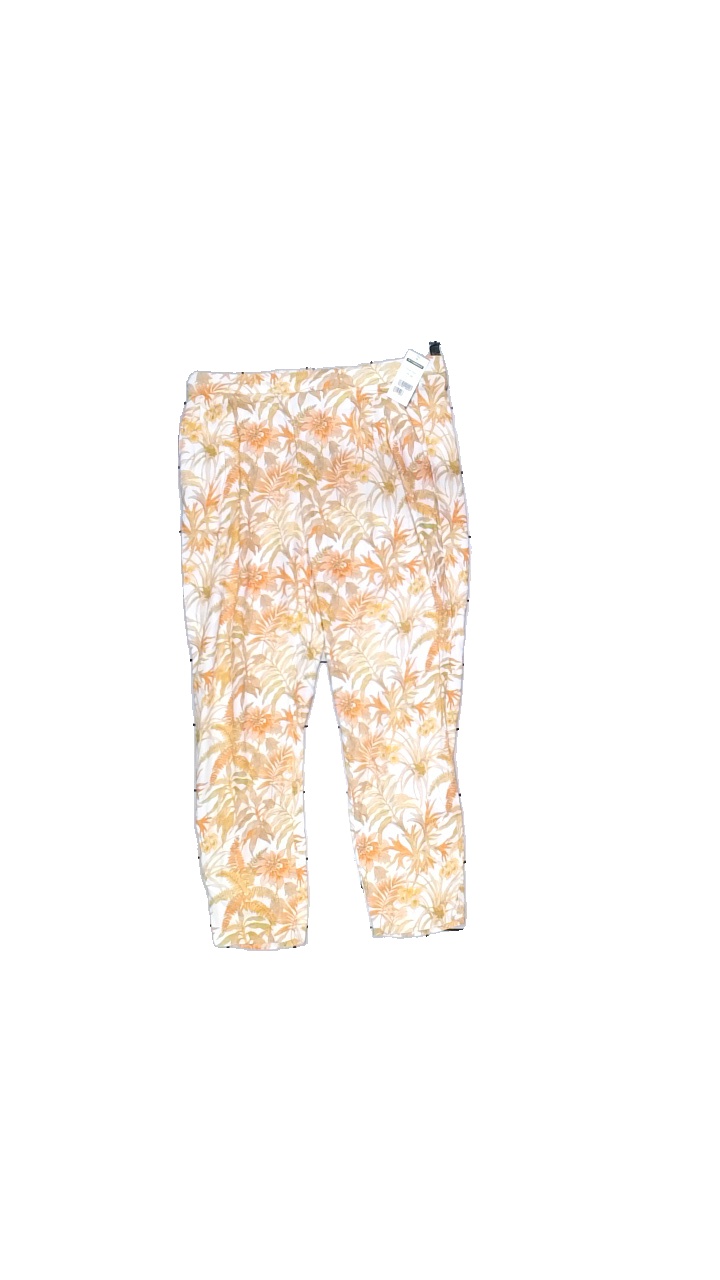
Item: Trousers (Ladies)
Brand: Lexington
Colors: Multicolor, White, Orange, Yellow
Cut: Regular
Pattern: Geometric print
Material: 100% viscose
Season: All
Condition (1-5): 4
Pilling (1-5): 3
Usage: Reuse
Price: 150-250